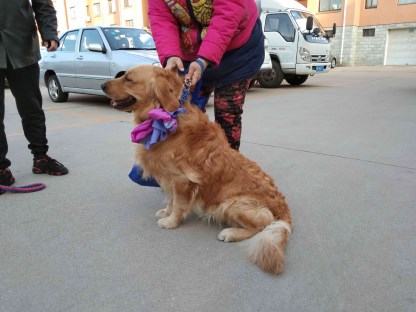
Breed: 5355-n000126-golden_retriever